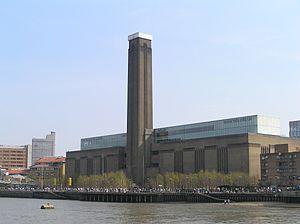
La Tate Modern est le musée qui, depuis son ouverture le 12 mai 2000, regroupe la collection nationale d'art moderne et d'art contemporain et international, provenant originellement de la Tate Gallery. Elle est située dans le centre de Londres, à Bankside, dans le district de Southwark, sur la rive droite de la Tamise.